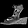
Label: Sandal